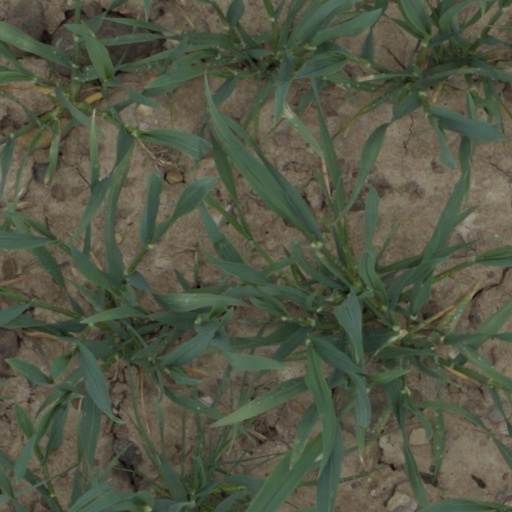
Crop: wheat